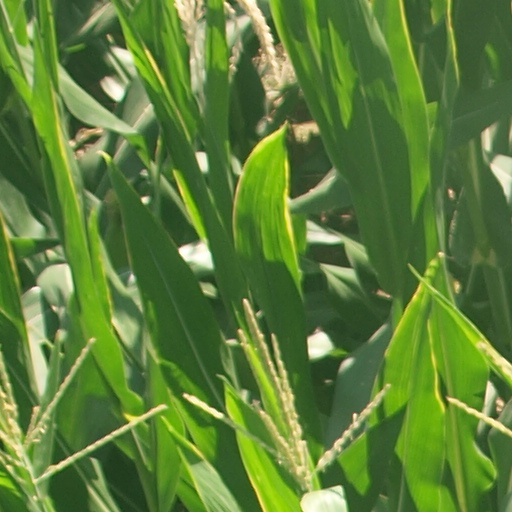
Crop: maize; corn